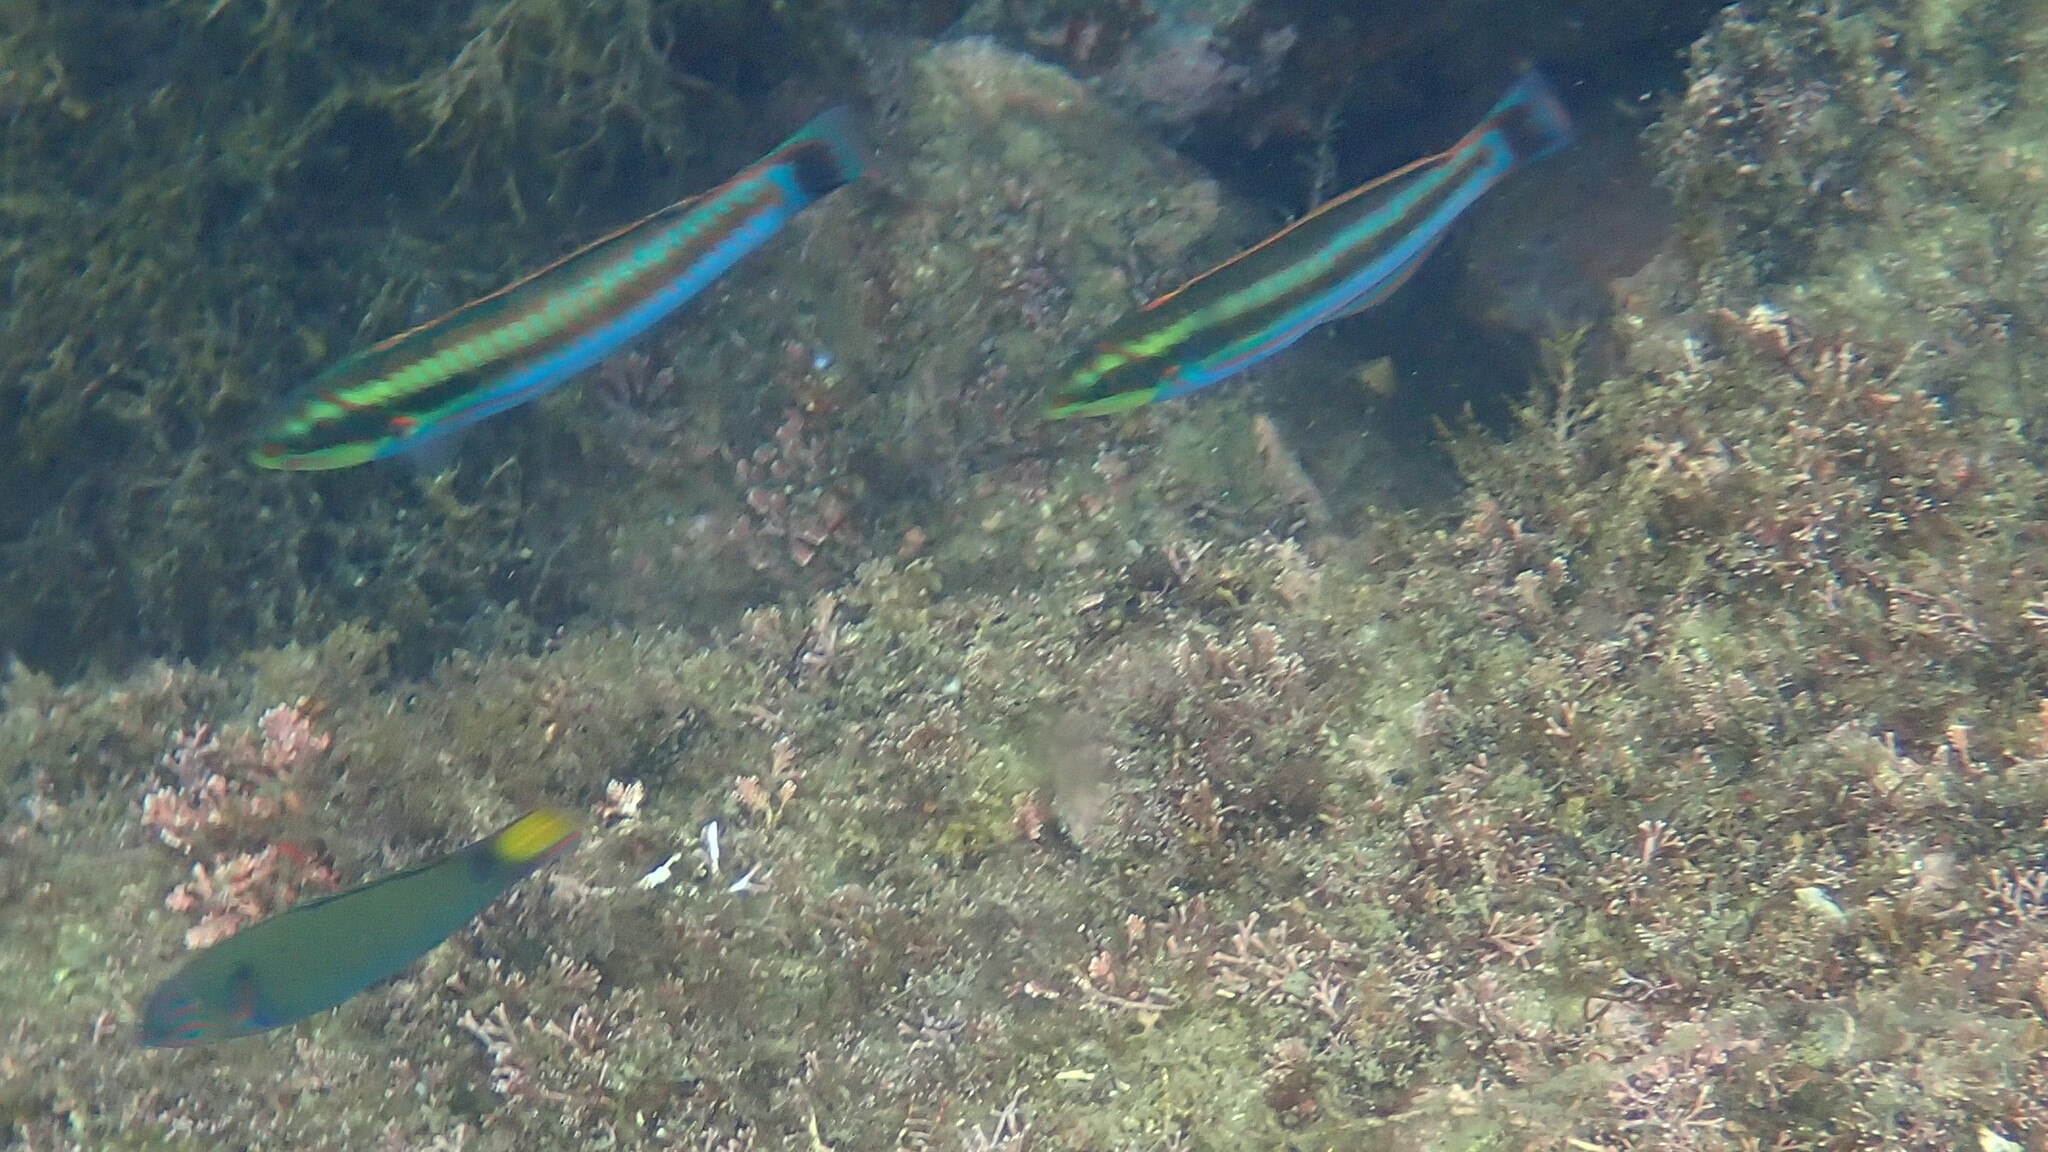
Thalassoma lunare (Moon Wrasse)